Torrensville, South Australia

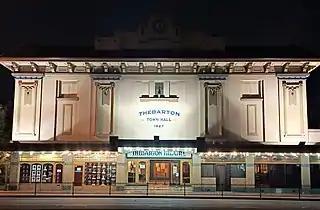

Acclaimed restaurants Parwana Afgan Kitchen which has attracted celebrities such as Nigella Lawson and the British Raj Restaurant which has been the Indian restaurant of choice for visiting international cricket teams. (The Indian Cricket team has visited the restaurant for many years ) are both in Torrensville. The Indian Cricket teams most recent visit in November 2022 attracted a sea of fans at the restaurant, all gathered outside to catch a glimpse of the cricketers and in particular cricket superstar Virat Kohli. Virat Kohli has scored more runs as a touring player at Adelaide Oval than any other cricketer in history. In November 2024 the Pakistan Cricket Team also visited and ate at the restaurant